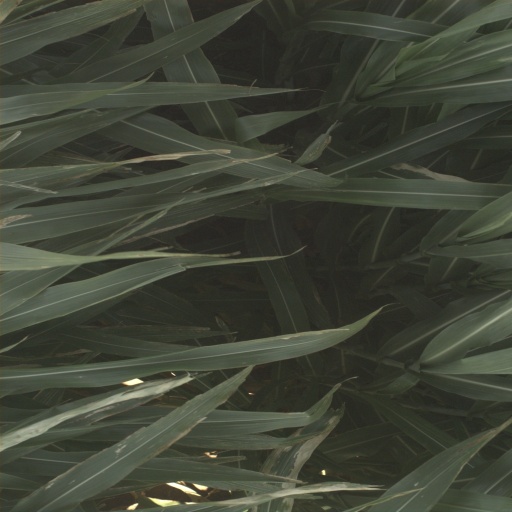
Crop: sorghum